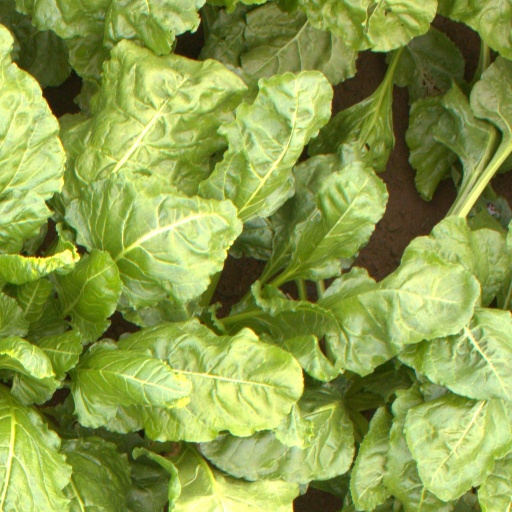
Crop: sugar beet